1929 New Zealand rugby league season

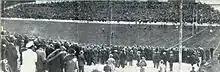
Marist playing South Sydney

New Zealand played in no international matches in 1929.